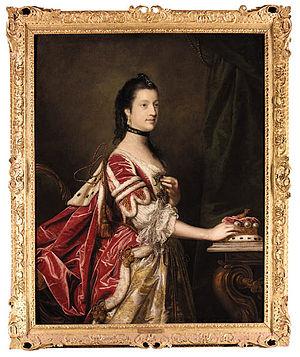
Elizabeth Seymour, duchesse de Northumberland, également suo jure 2e baronne Percy, a été une pair britannique.